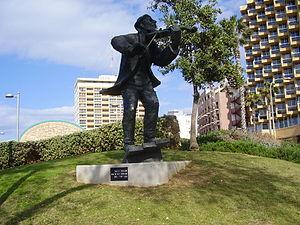
Un violon sur le toit est une comédie musicale en deux actes de Joseph Stein, paroles de Sheldon Harnick et musique de Jerry Bock, basée sur l’œuvre de Cholem Aleikhem.